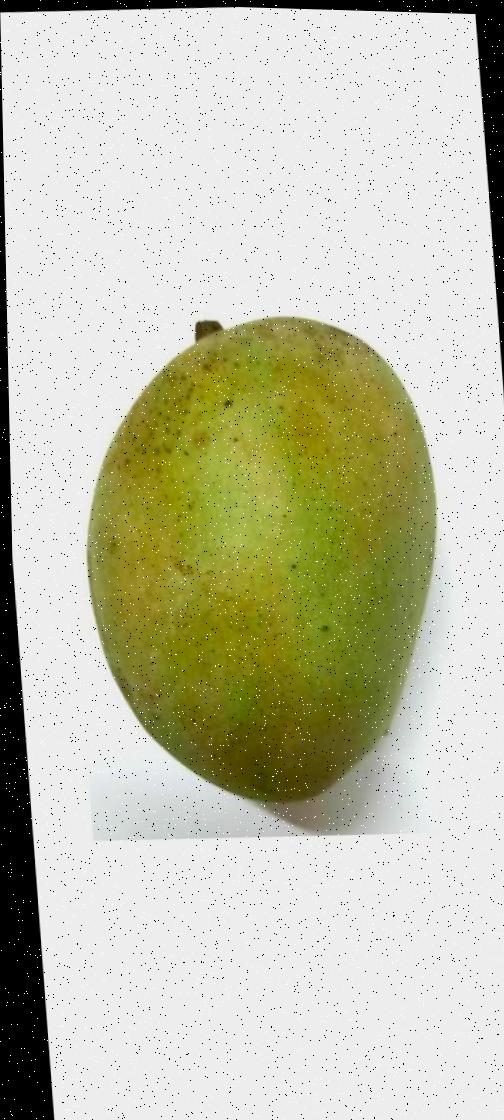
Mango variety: Shada